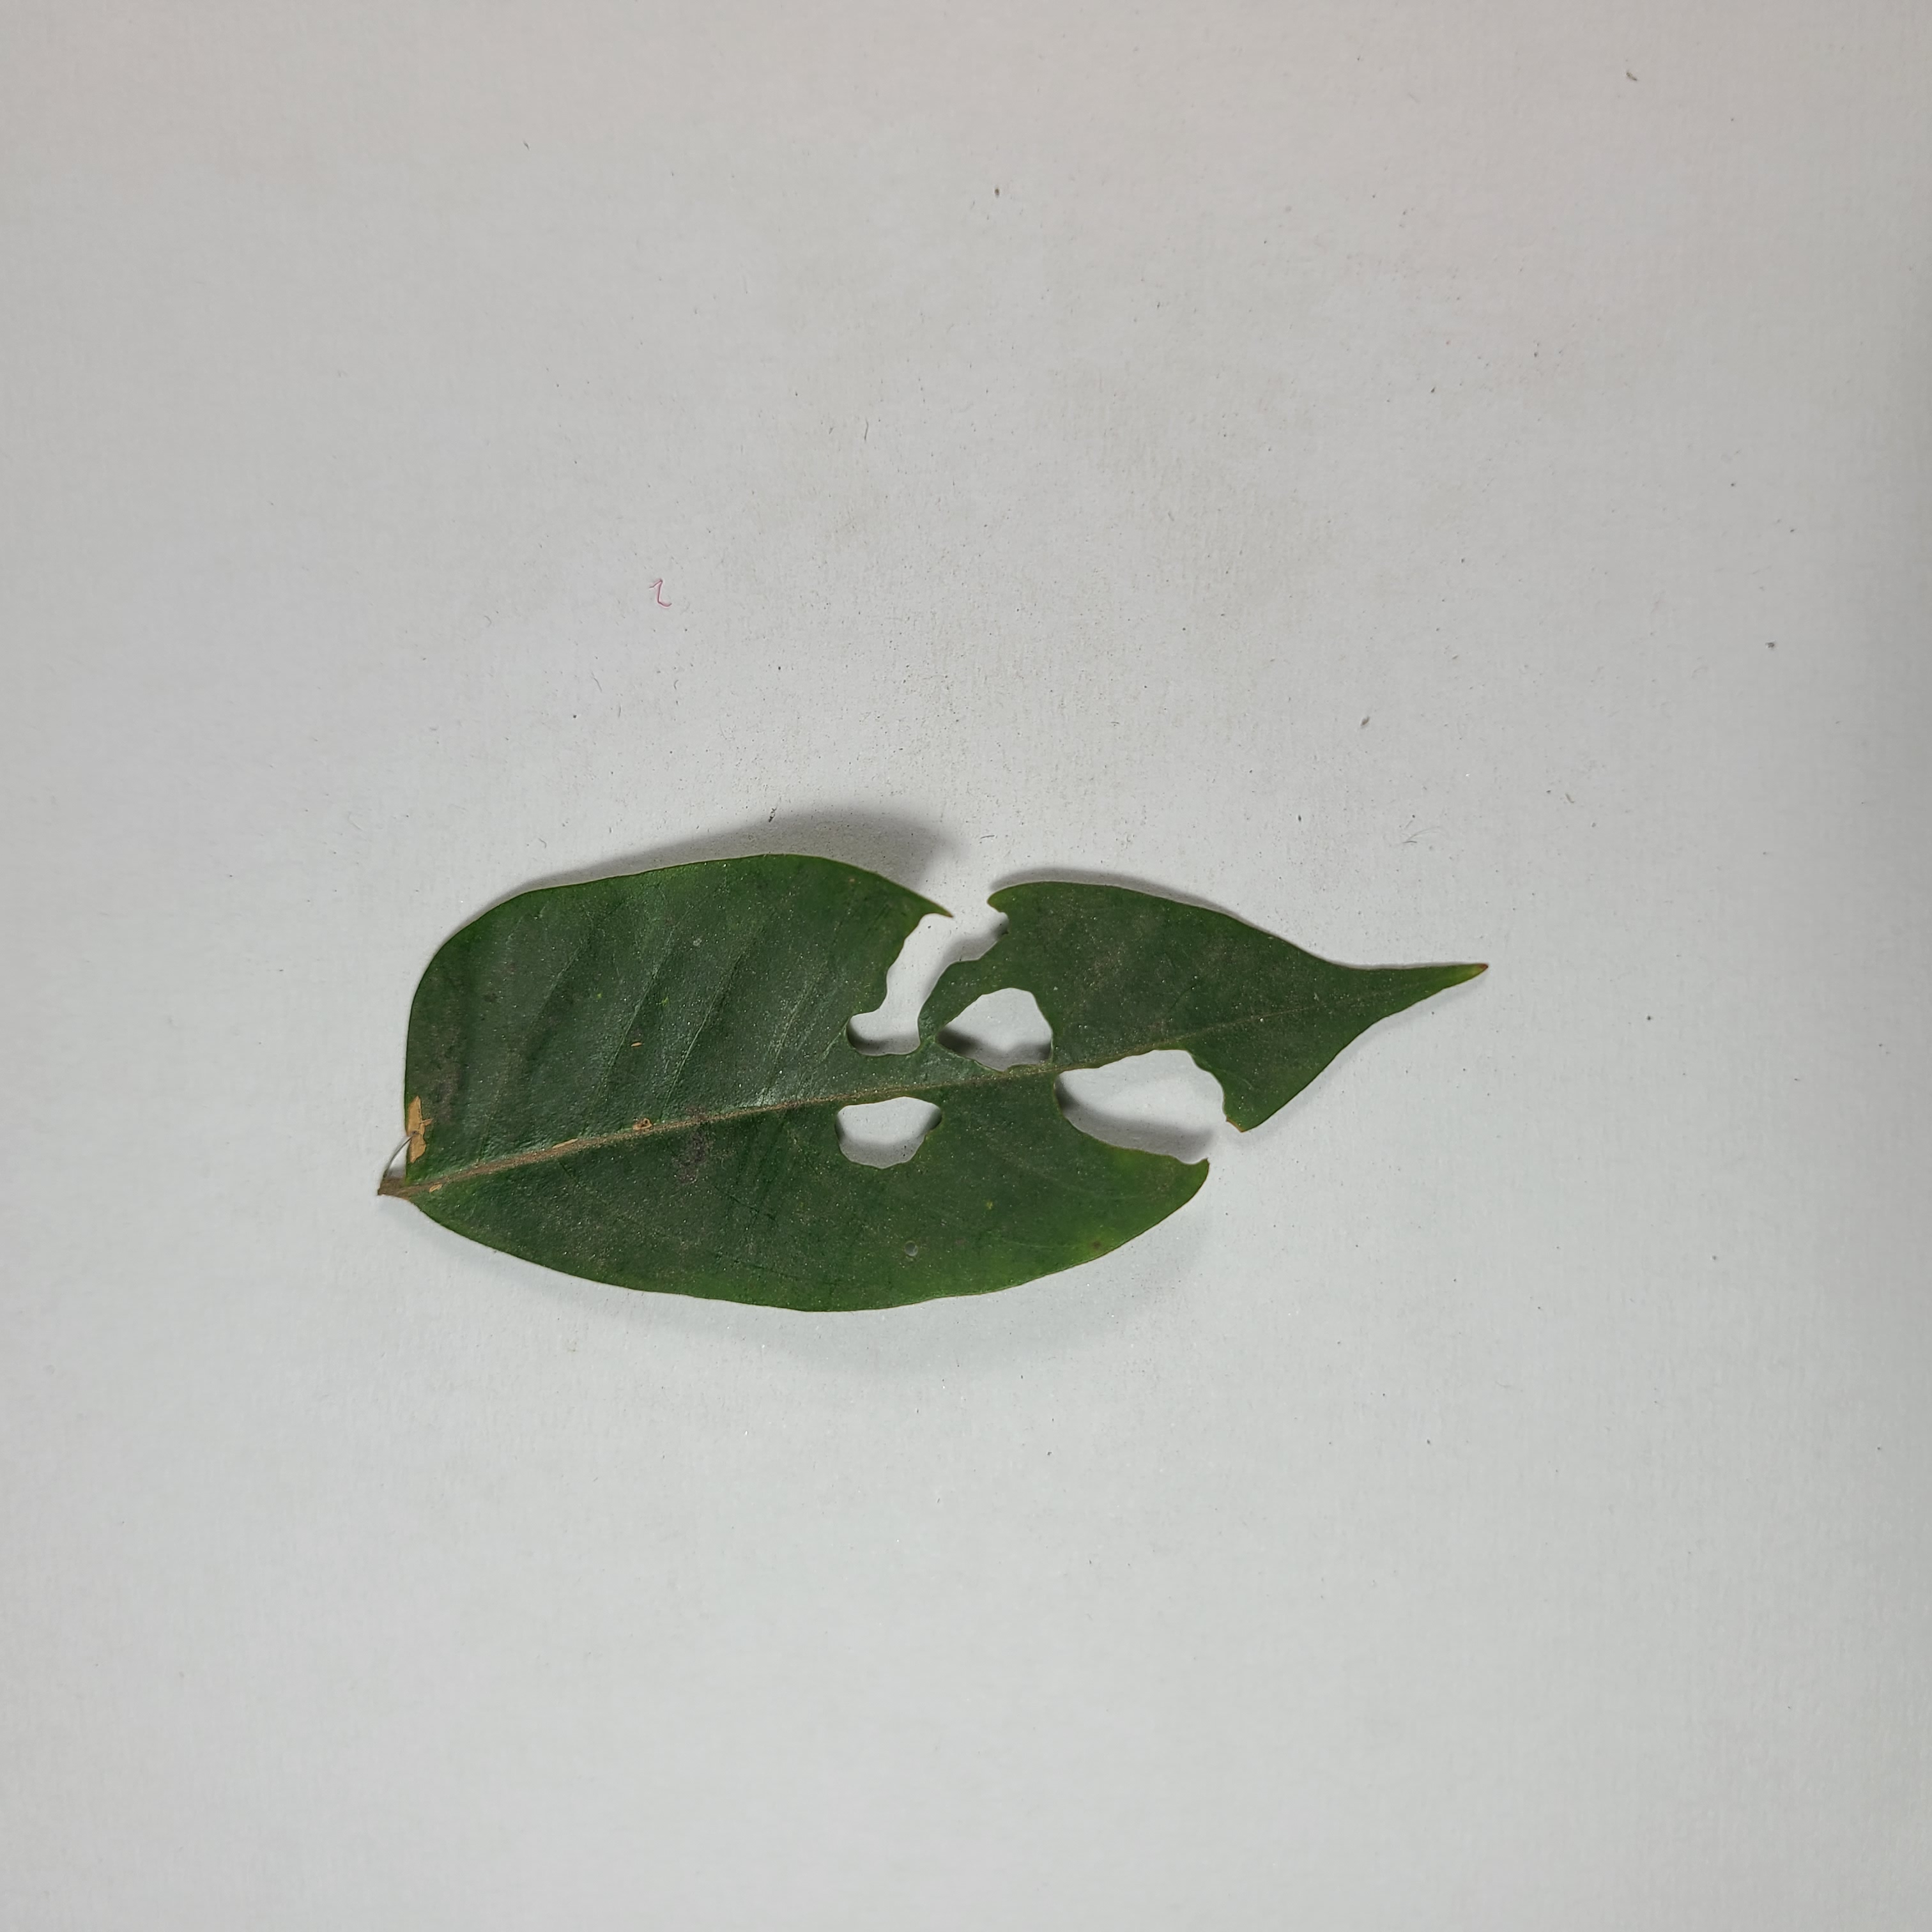
Label: Insect Hole leaves